Marinens Flyvebaatfabrikk M.F.8

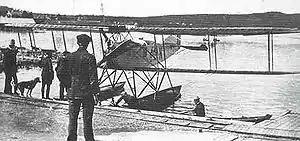

The Marinens Flyvebaatfabrikk MF.8 (also known as the Høver MF.8, after its designer) was a military training seaplane built in Norway in the 1920s.